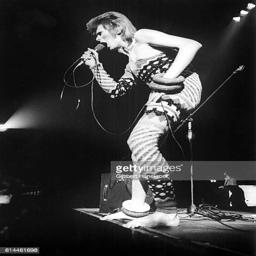
rock artist performs on stage